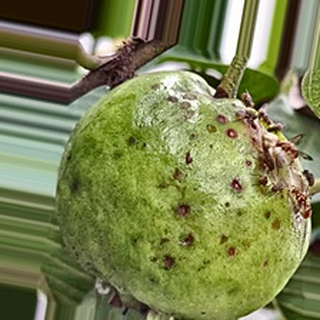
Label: guava_fruit_fly